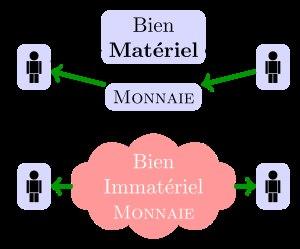
Un bien immatériel est un bien qui n'est pas tangible, c'est-à-dire qui ne peut être touché, contrairement à un bien physique, un objet. Les données informatiques comme un morceau de musique, une photo ou un article vu sur écran sont des exemples de biens immatériels. Dans notre monde fortement numérique, les biens immatériels jouent un rôle de plus en plus important dans l'économie. Tout contenu qui peut être enregistré sur Internet peut être considéré comme un bien immatériel. Dans le sens commun, un bien immatériel ne doit pas être confondu avec un service, car un bien reste un objet qui est créé, stocké, existe ensuite sans nécessiter d'effort externe et subit éventuellement une destruction tandis qu'un service est un travail, borné dans le temps. Ainsi une coupe de cheveux chez le coiffeur est un service et non un bien.